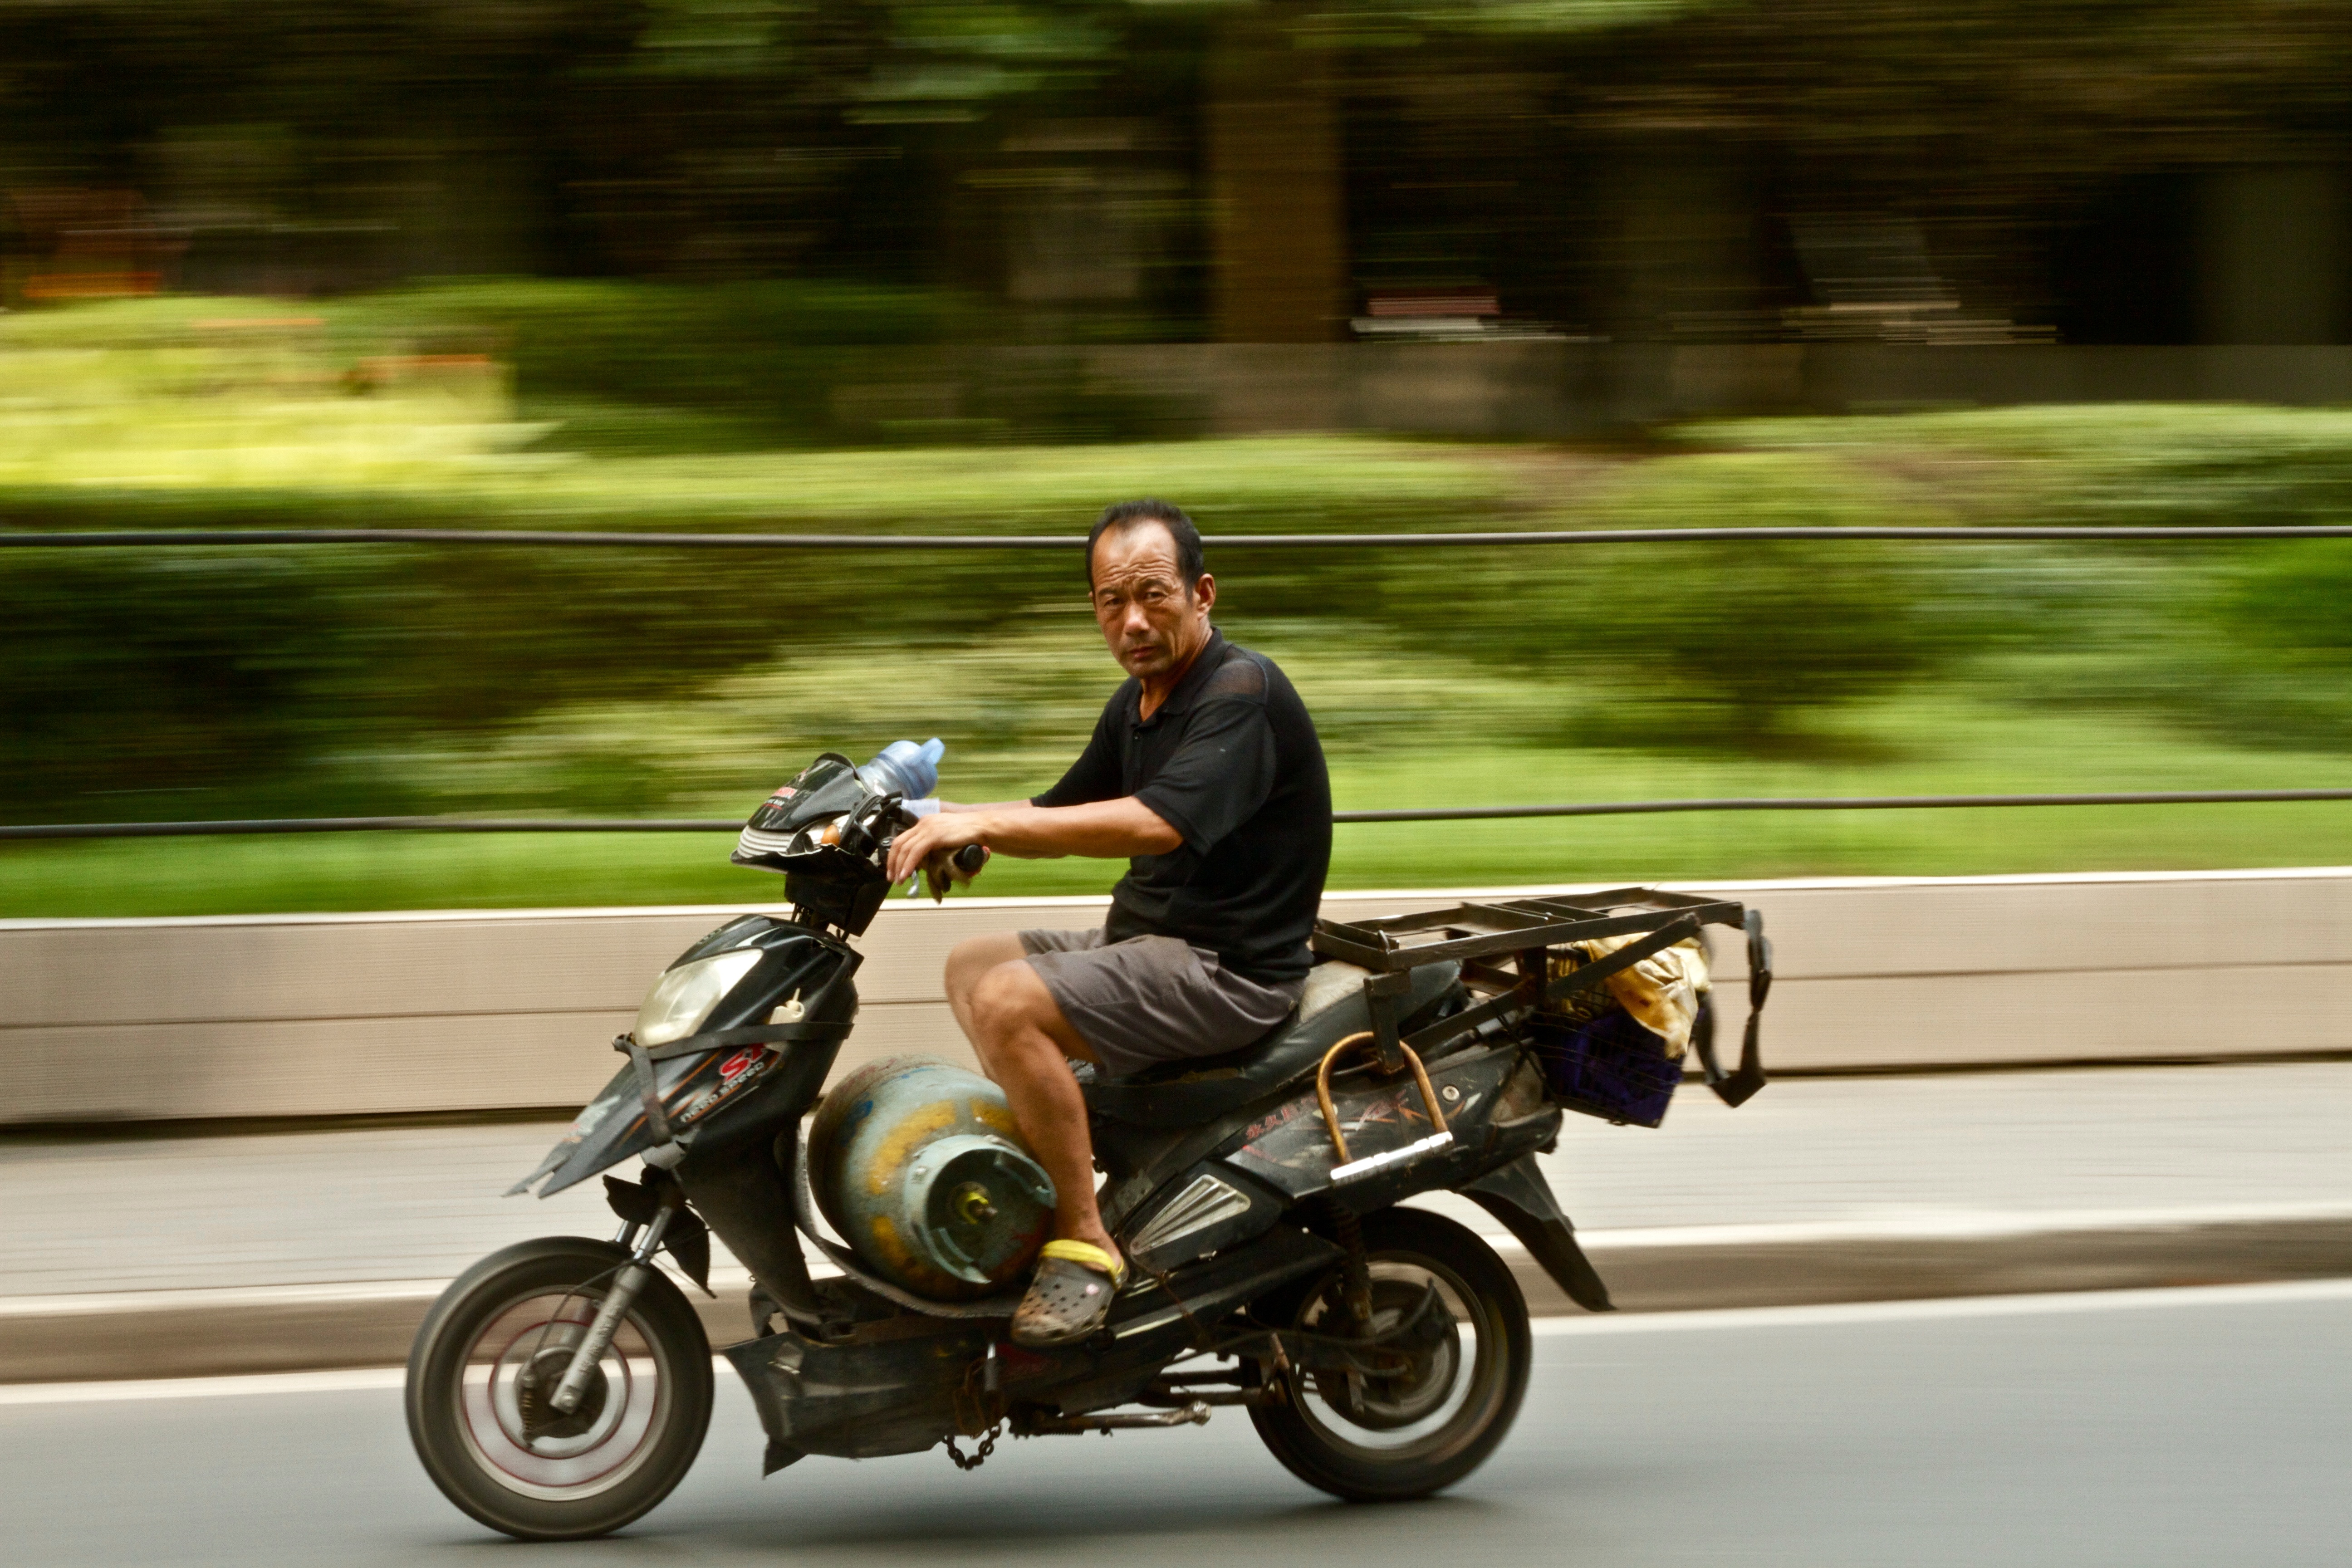
man, car, transport, vehicle, motorcycle, motorbike, moped, honda, motorcycling, land vehicle, automobile make